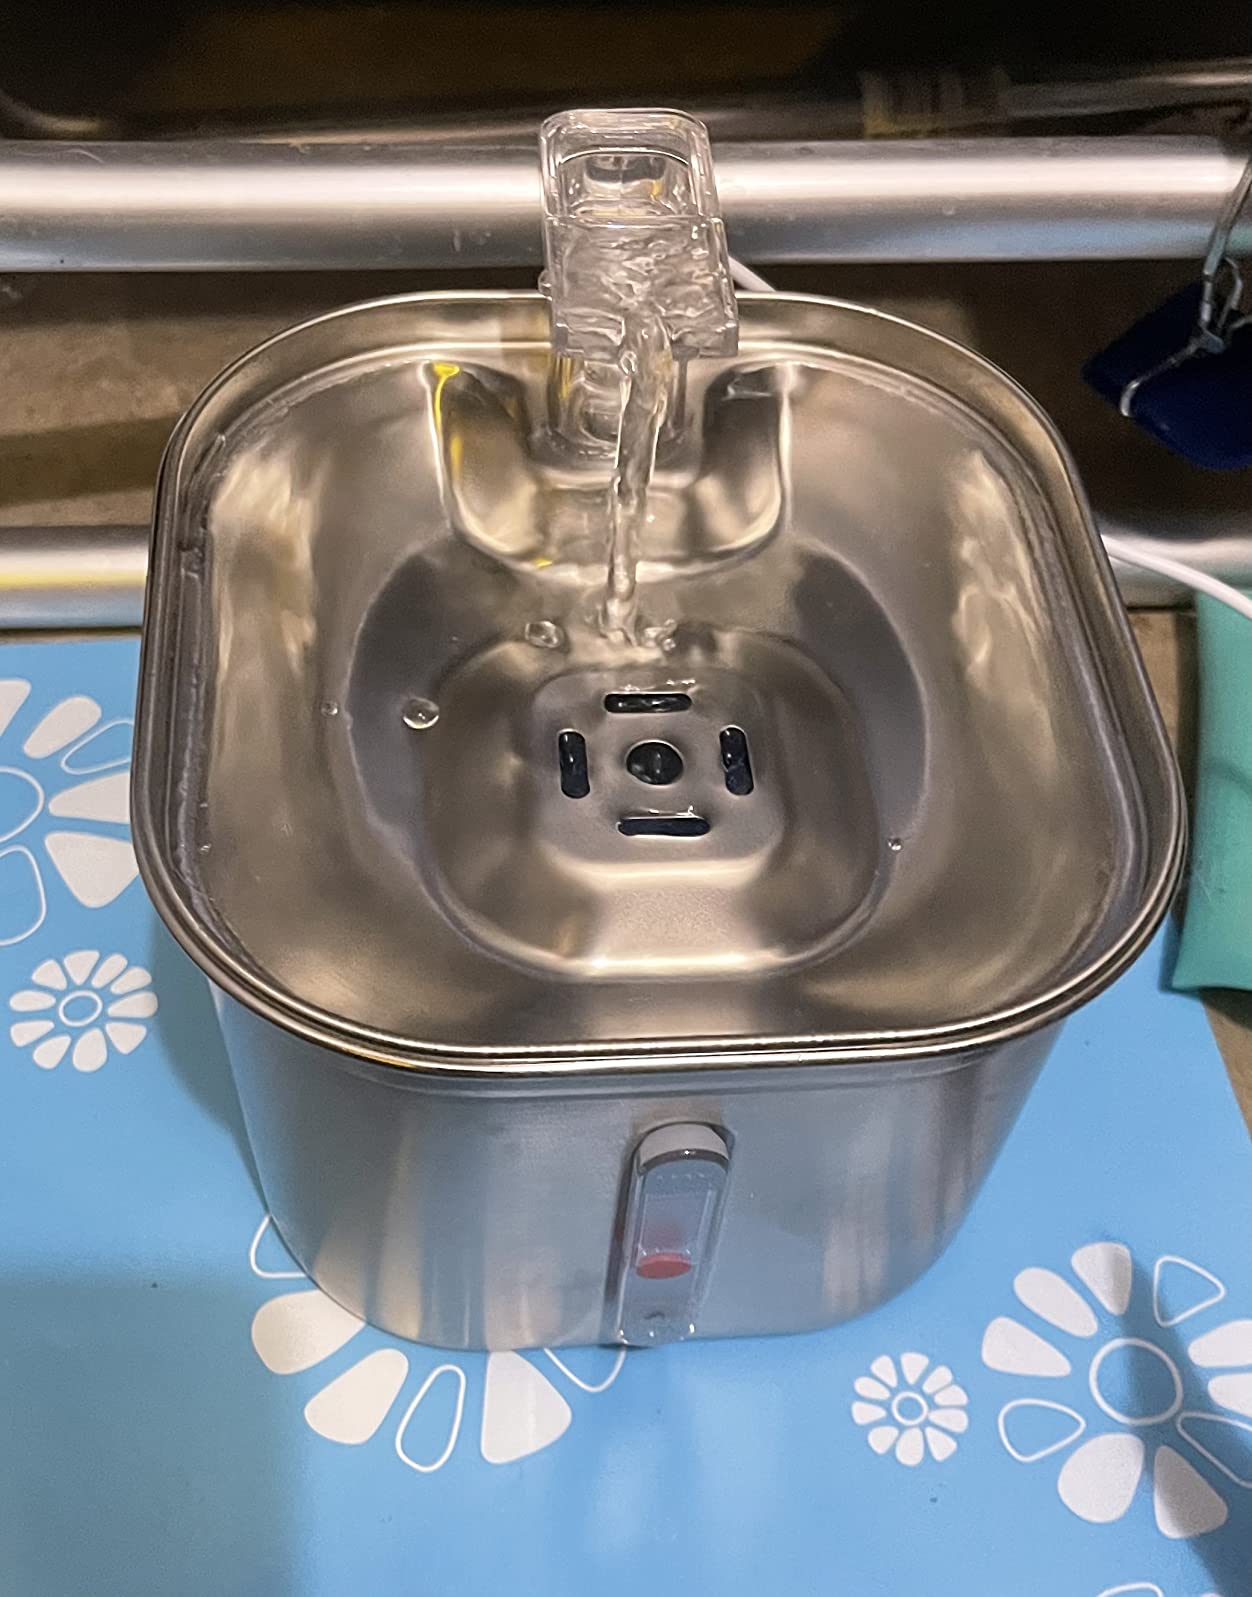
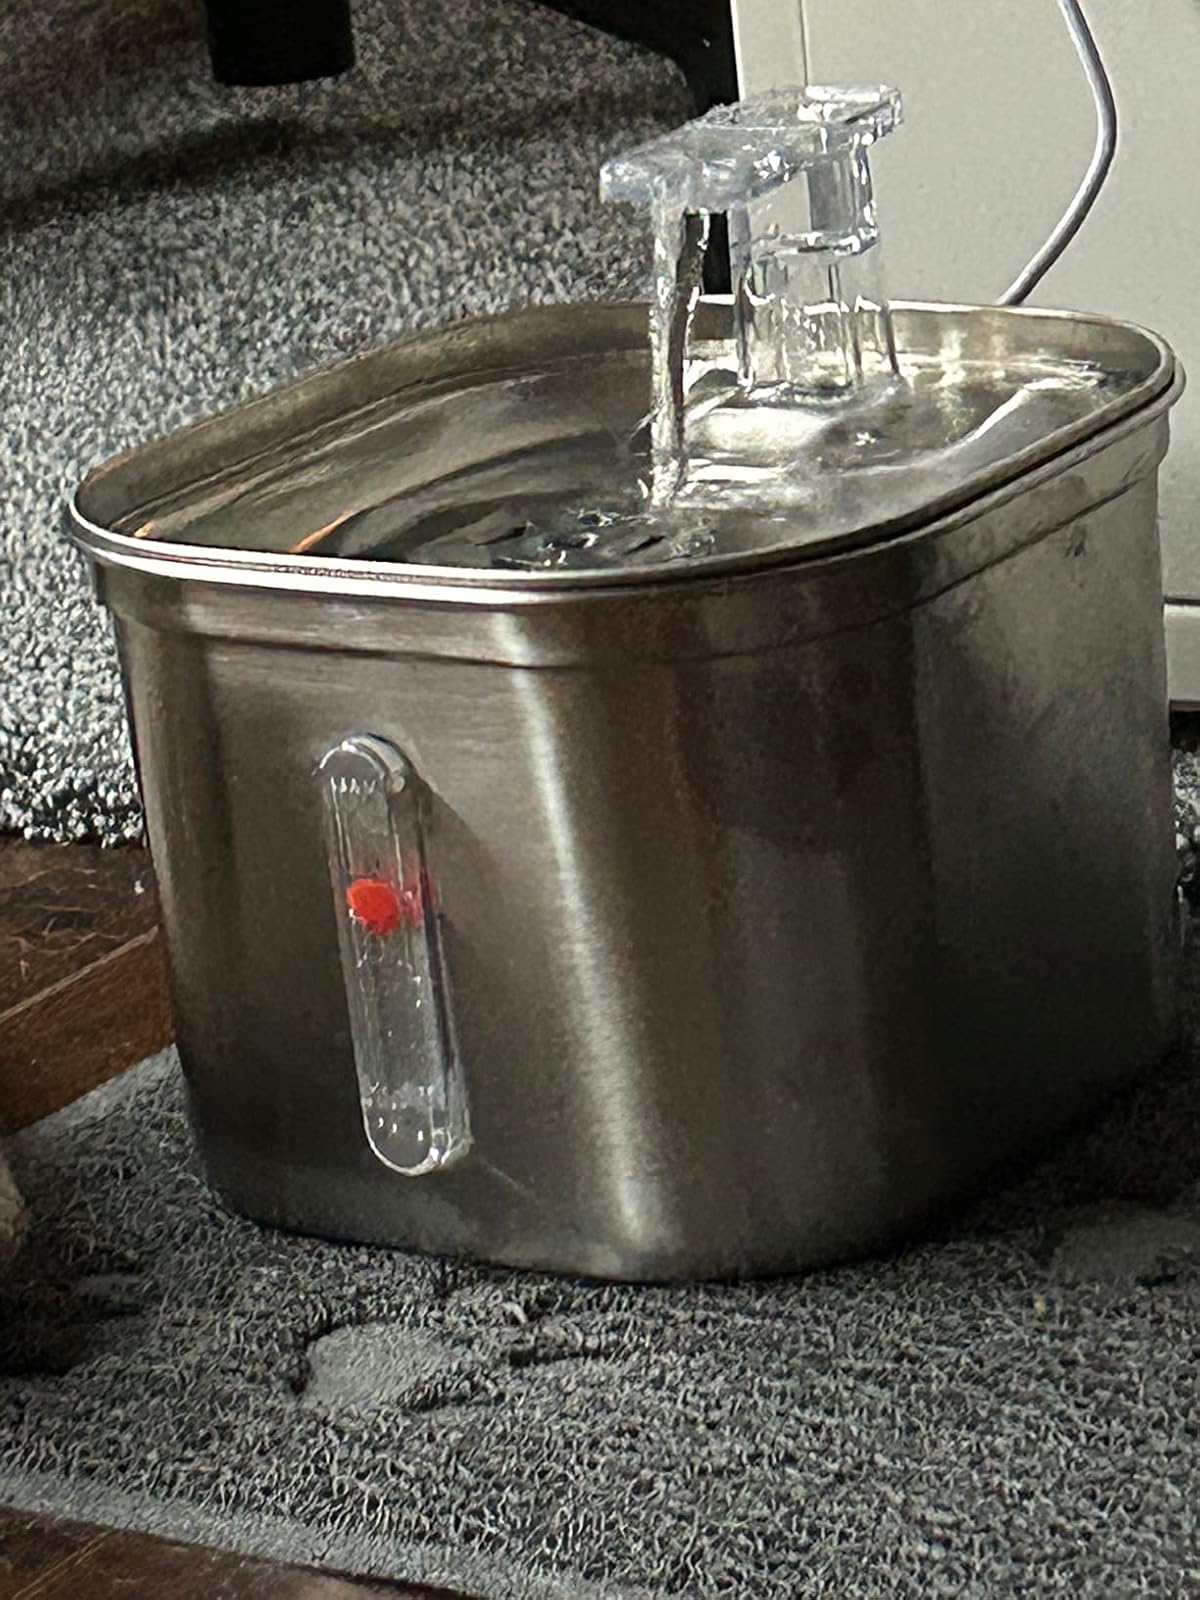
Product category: items_bowl
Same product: yes